Johnny's Hamburgers

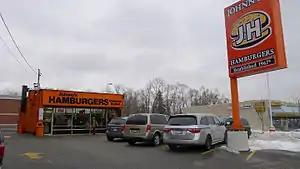
Johnny's Hamburgers

Johnny's Hamburgers is an eatery located in Scarborough, Toronto, at Victoria Park Avenue and Sheppard Avenue. It was established in 1967. It serves hamburgers, French fries, and other fast-food items, and is popular with locals. It is operated by Tasos Sklavos.